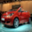
Label: automobile